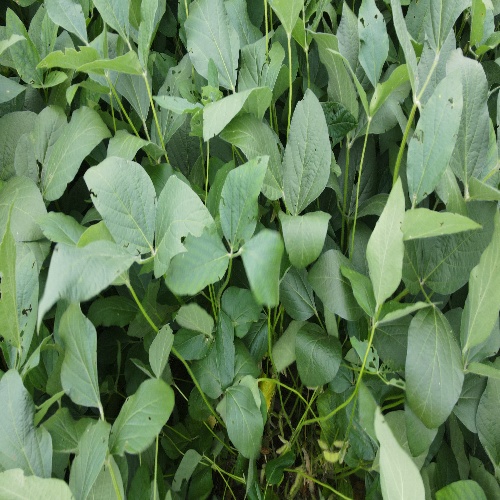
Label: Caterpillar